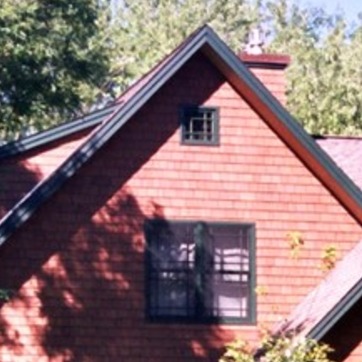
Material: brick